Piano Concerto (Delius)

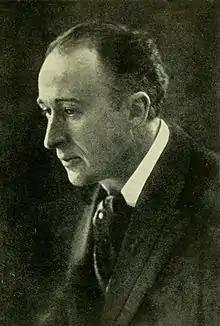
Delius in 1907

The Piano Concerto in C minor is one of the early compositions by the English composer Frederick Delius. The piece underwent repeated revisions that resulted in the existence of three major versions which significantly differ from one another. The first public performance of any version was played by Julius Buths with the conductor Hans Haym on 24 October 1904 in Elberfeld, Germany.